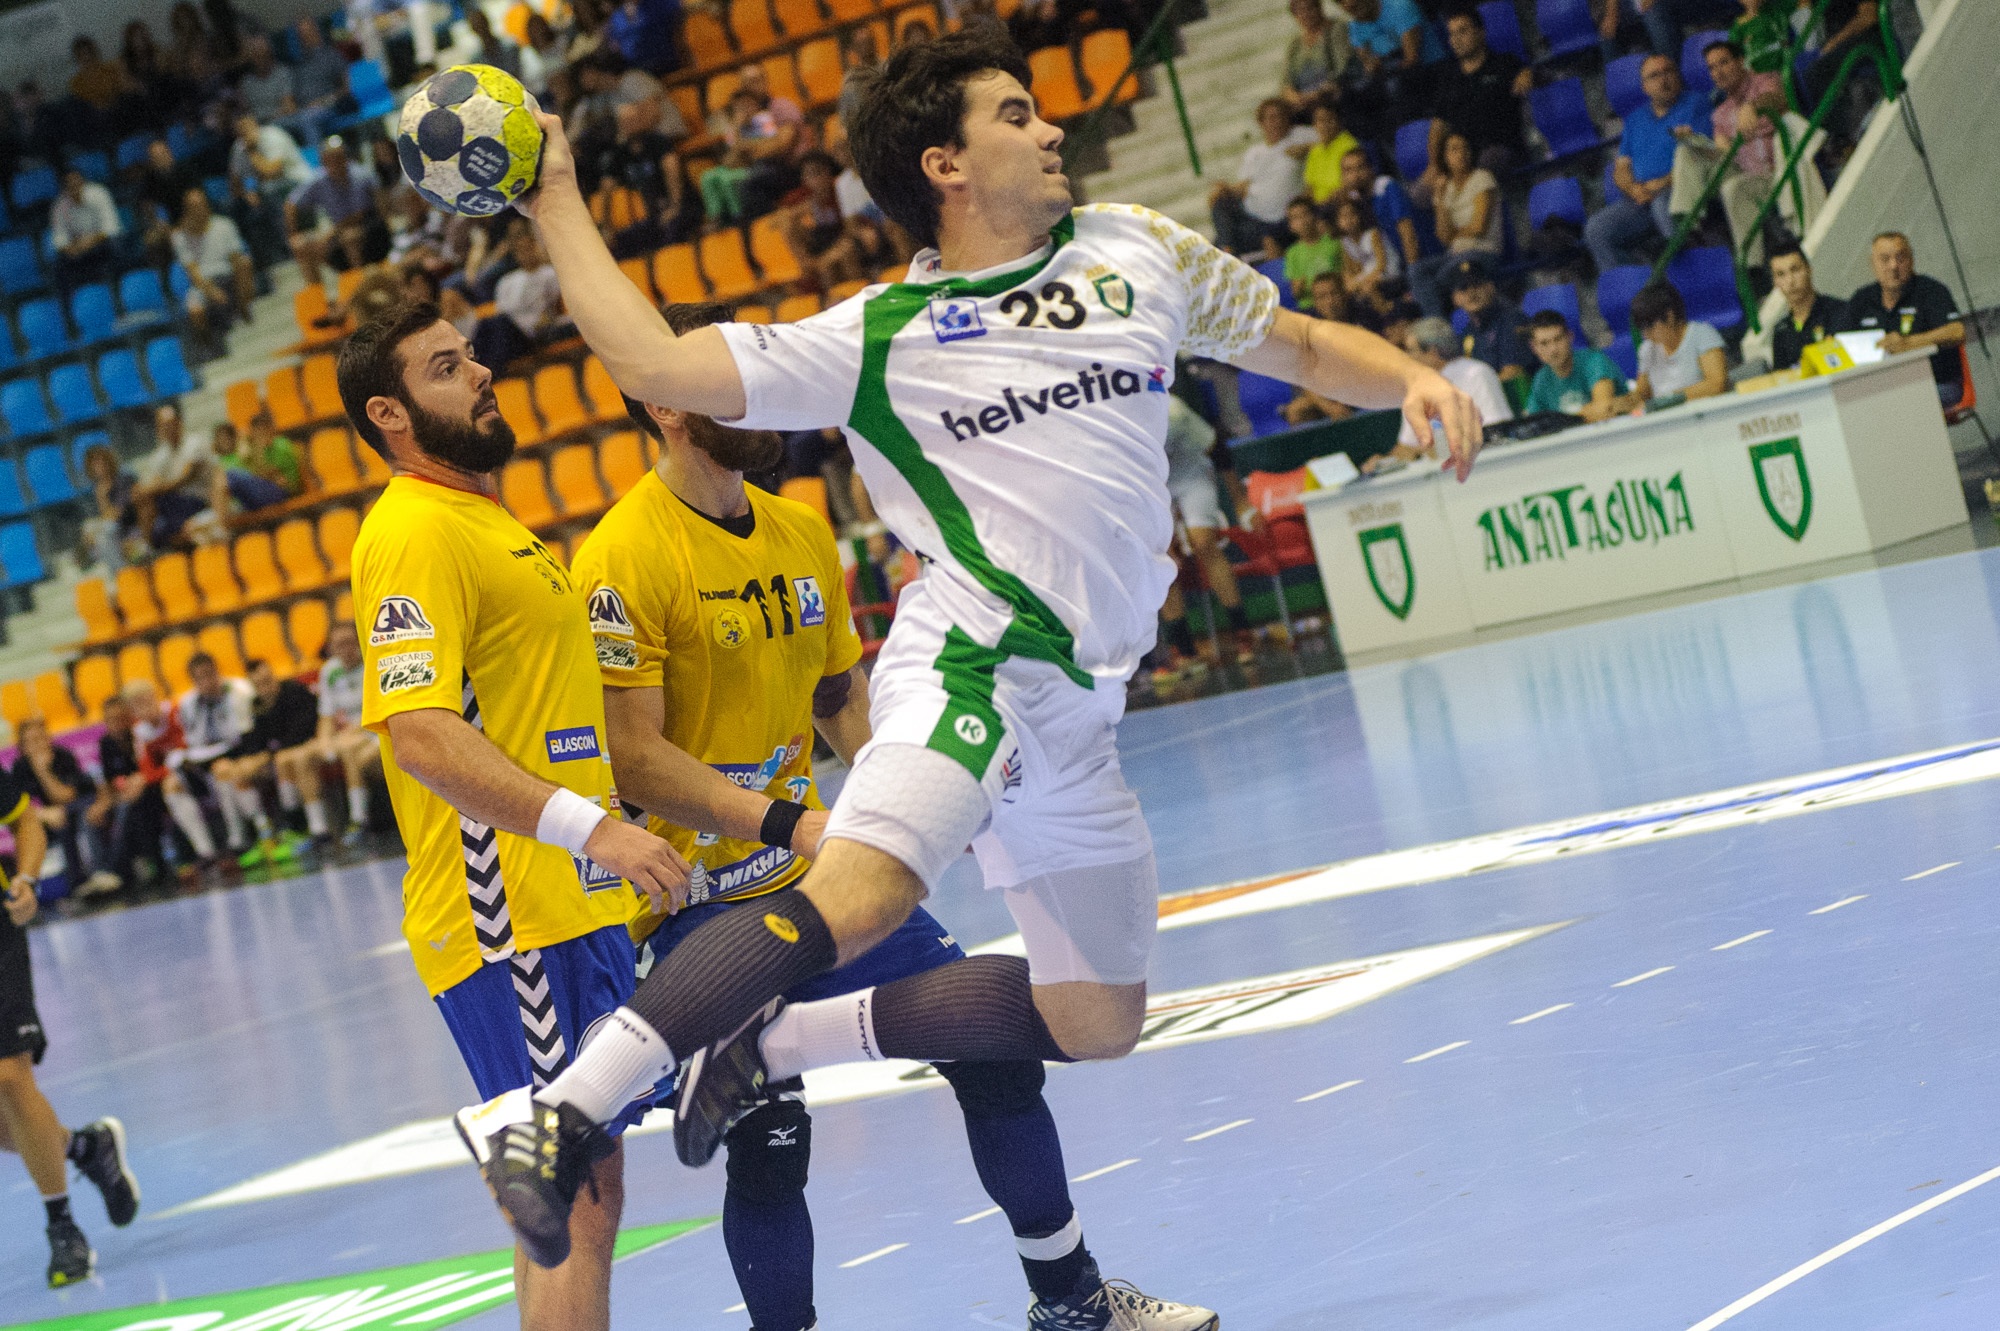
balloon, player, sports, party, players, ball game, launching, handball, asobal, anaitasuna